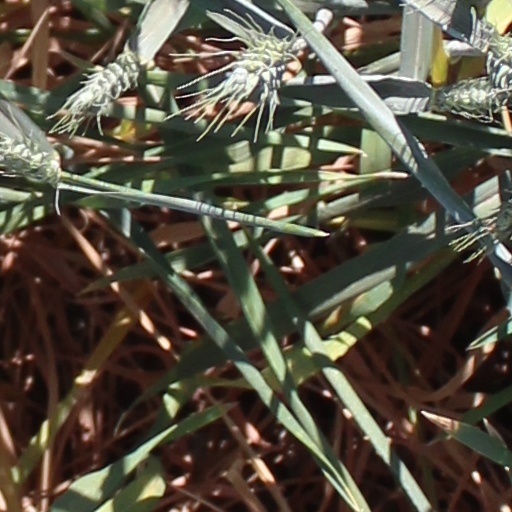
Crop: wheat